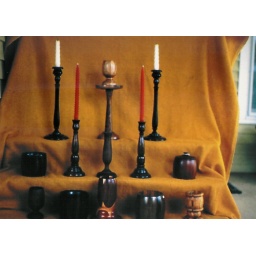
The tall candleholders in the back with the white candles are mine, as are the shorter set (with the red candles).